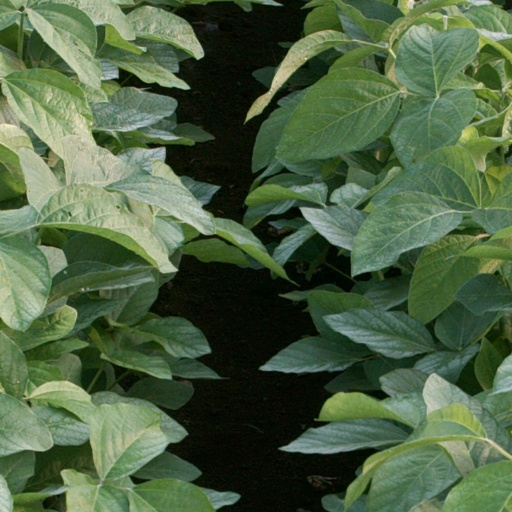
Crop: soybean